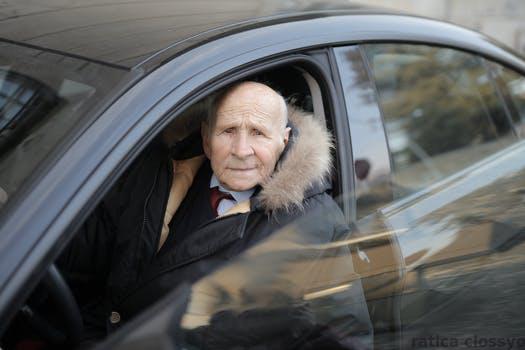
Label: Watermark